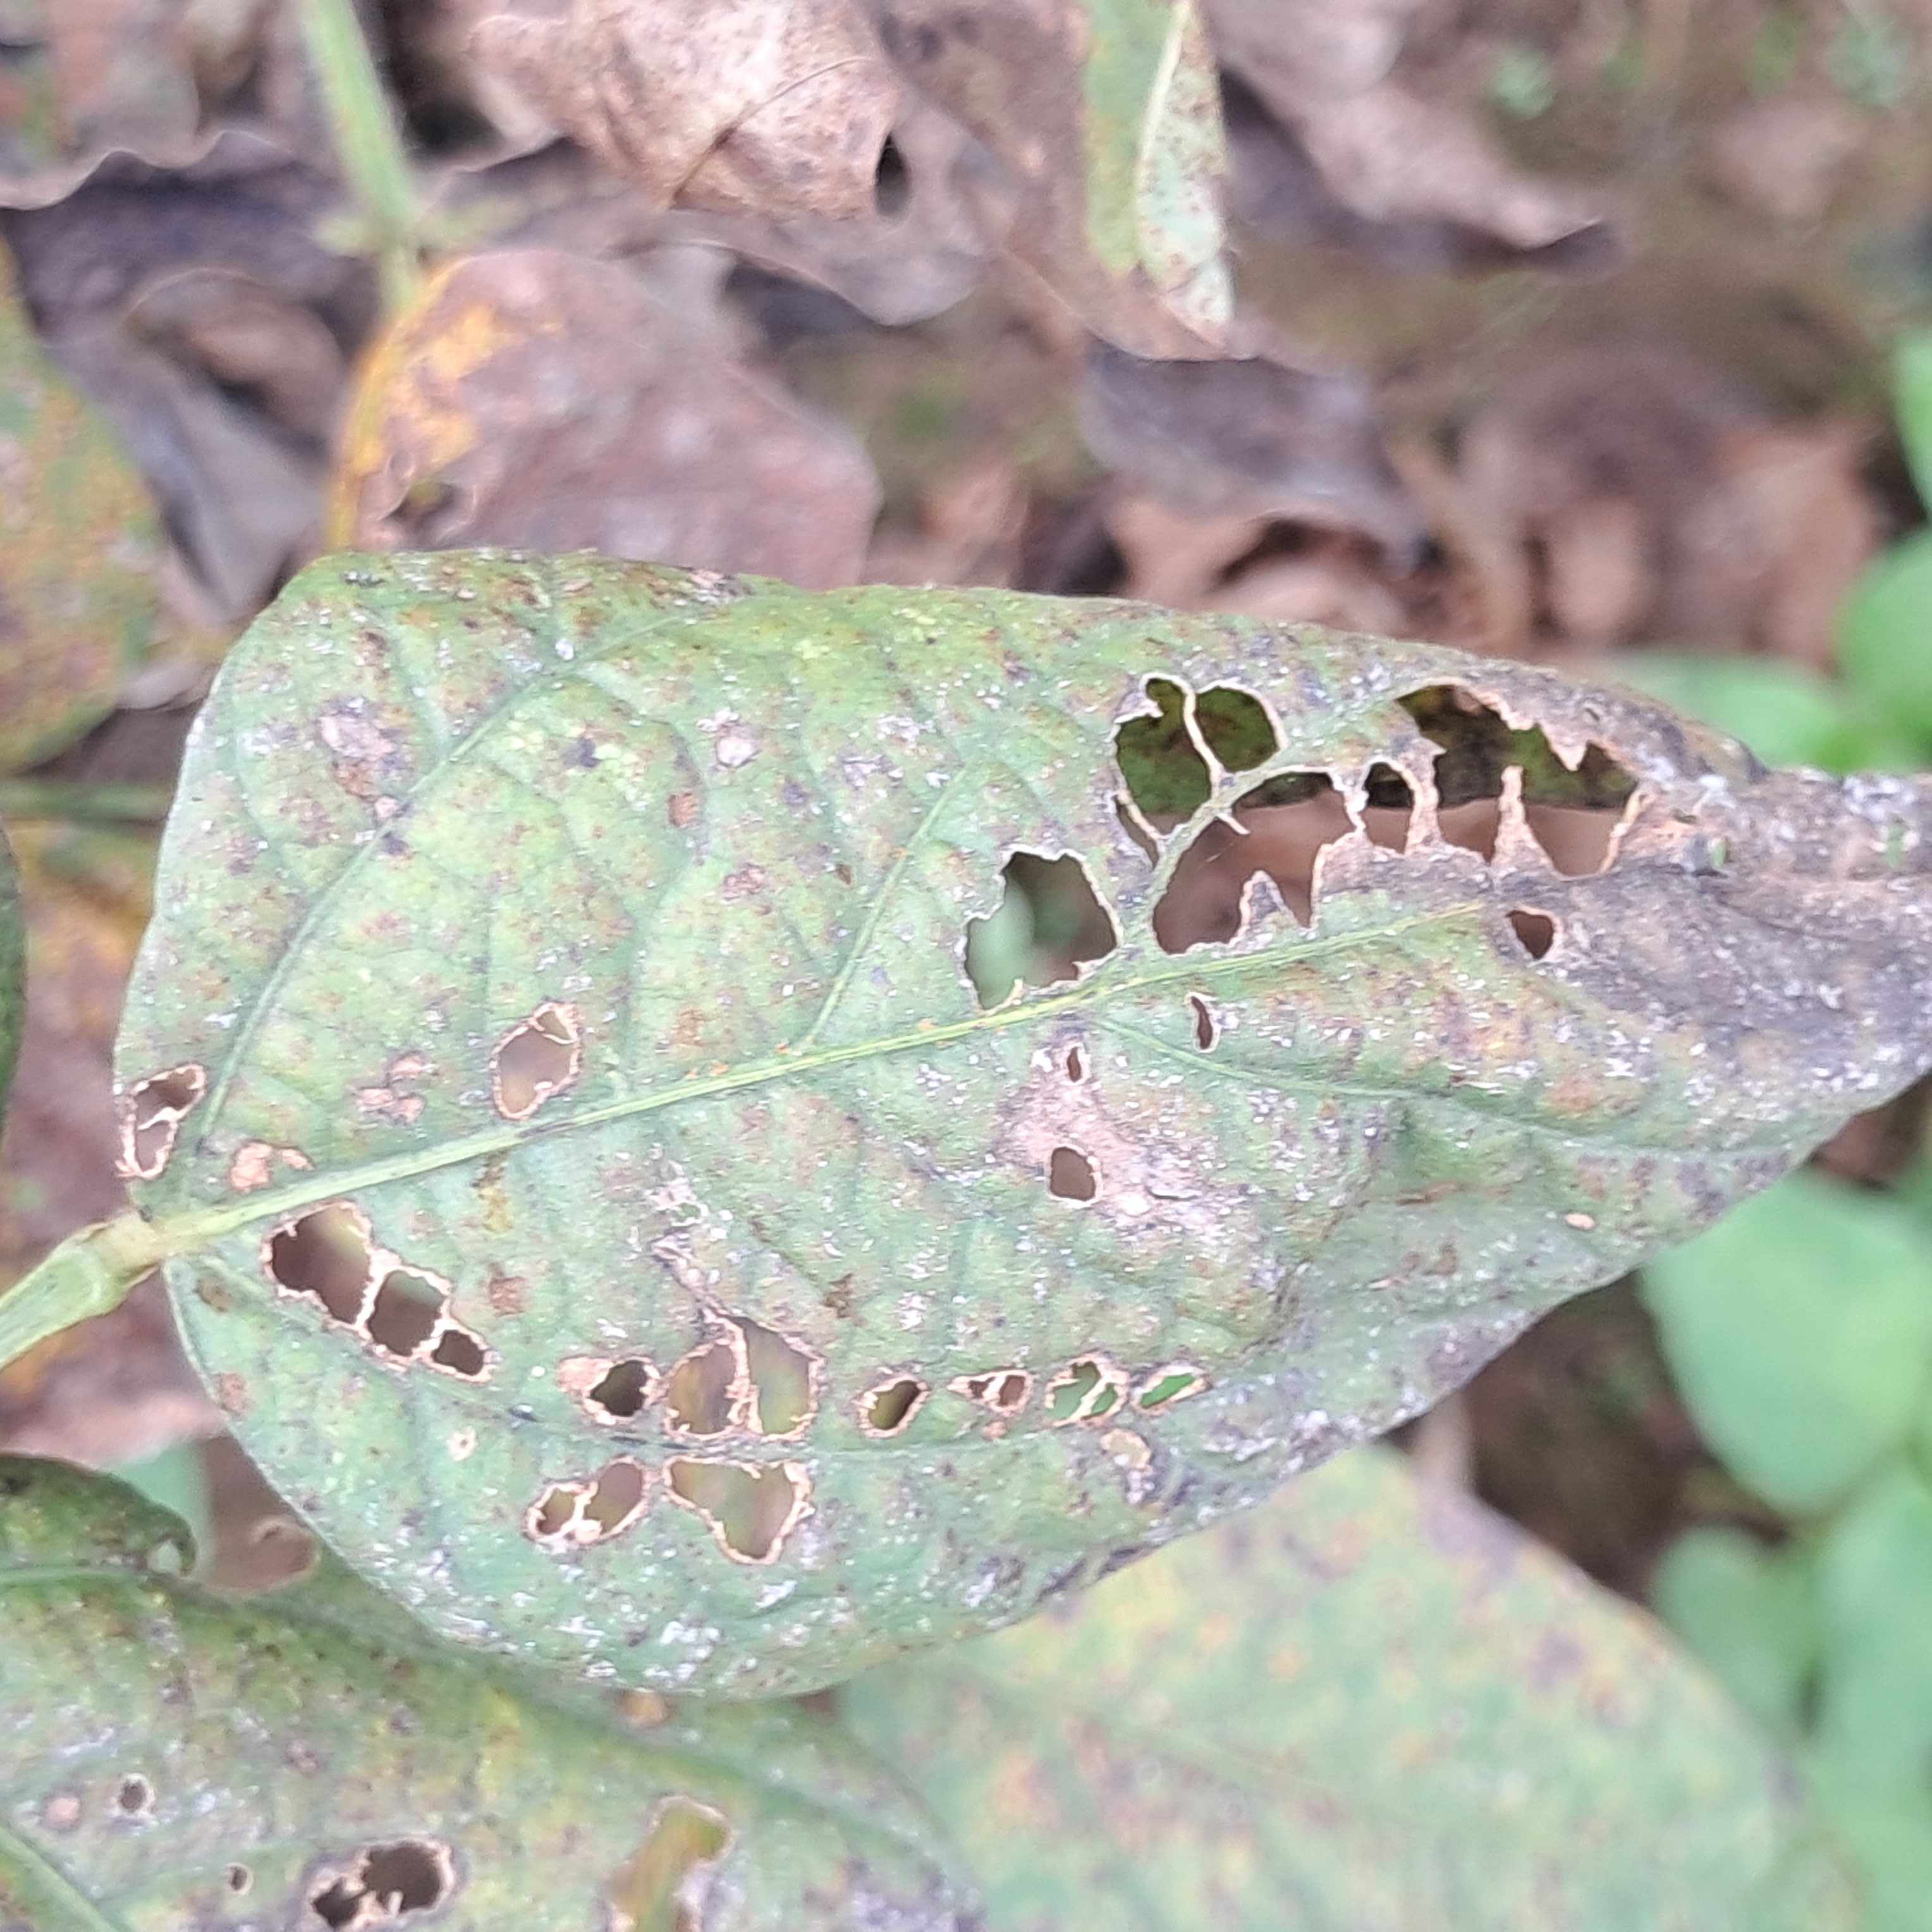
Label: Rust